French cruiser Kléber

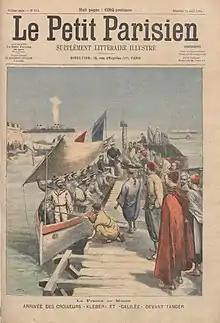
"Kléber" and the protected cruiser "Galilée" at Tangier illustrated in "Le Petit Parisien" in 1904

Named after the French Revolutionary-era General Jean-Baptiste Kléber, the ship was ordered from Forges et Chantiers de la Gironde on 28 December 1897. Construction was considerably delayed when the armament configuration was revised after the ship had already been laid down; the contract for "Kléber" was revised to account for the changes on 22 August 1899. "Kléber" was laid down at their shipyard in Bordeaux in early 1899 and launched on 20 September 1902. When the ship was launched she struck the river bottom because the height of the tide had been misjudged. Despite the damage, the ship began her formal sea trials on 26 September. Repairs and trials took two years and she was finally commissioned on 4 July 1904. The ship cost 19,258,000 francs.